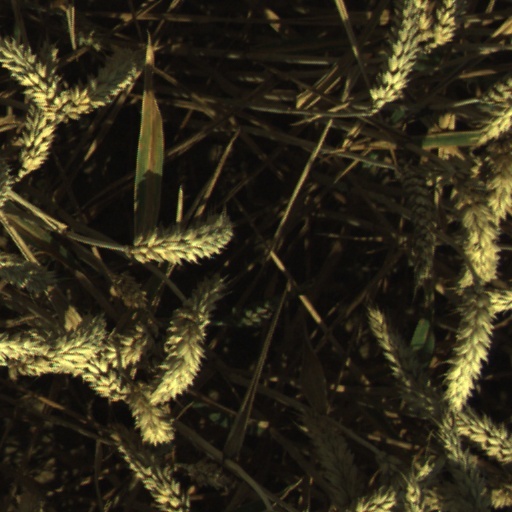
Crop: wheat